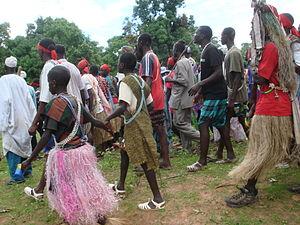
L'origine des groupes ethniques du Sénégal reste controversée et les thèses de l'historien et anthropologue Cheikh Anta Diop ne font pas l'unanimité, dans la communauté scientifique occidentale, mais semble admises par les traditions historiques, orales et écrites, des peuples du Sénégal et plus généralement de toute l'Afrique de l'Ouest.